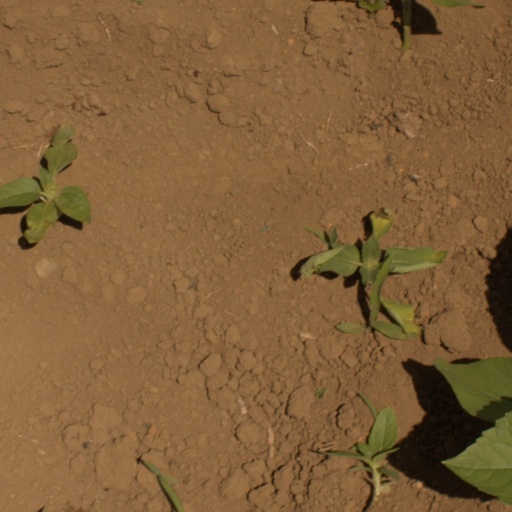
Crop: Jerusalem artichoke